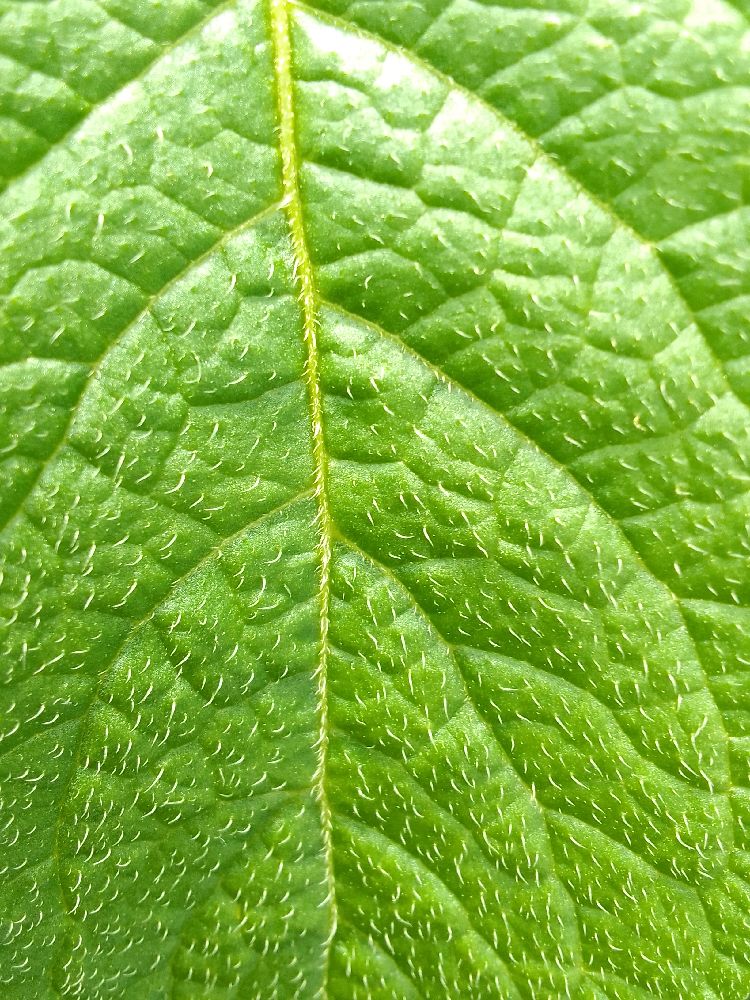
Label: Healthy